F. J. Robinson, 1st Viscount Goderich

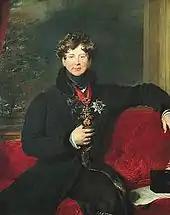
George IV

Canning's health had been declining since the beginning of 1827, and on 8 August he died. A prominent Whig commented, "God has declared against us. He is manifestly for the tories, and I fear the king also, which is much worse." The King, however, though he had long inclined to favour Tories over Whigs, was still angry at the refusal of Wellington and Peel to serve in Canning's cabinet. A widespread expectation (possibly shared by Wellington himself) that the King would send for Wellington was confounded. On the day of Canning's death Goderich and the Home Secretary, William Sturges Bourne, were summoned to Windsor Castle, where the King announced his intention of appointing Goderich to the premiership.